LGBTQ history in Poland

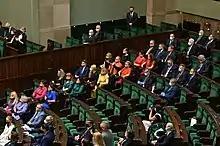
Some opposition members of the Sejm formed a rainbow to protest the 2020 inauguration of President Andrzej Duda.

Although homosexuality has been legal in Poland since 1932, the country's LGBTQ rights are among the most restricted in Europe. Homosexuality has been a taboo subject for most of Poland's history; combined with a lack of legal discrimination, this has often led to a lack of historical sources on the subject. Homophobia has been a common public attitude in Poland because of the influence of Catholic Church in Polish public life and widespread social conservatism. Homosexuality in Poland was decriminalized in 1932, but recriminalized by the German authorities following the invasion of Poland in 1939.